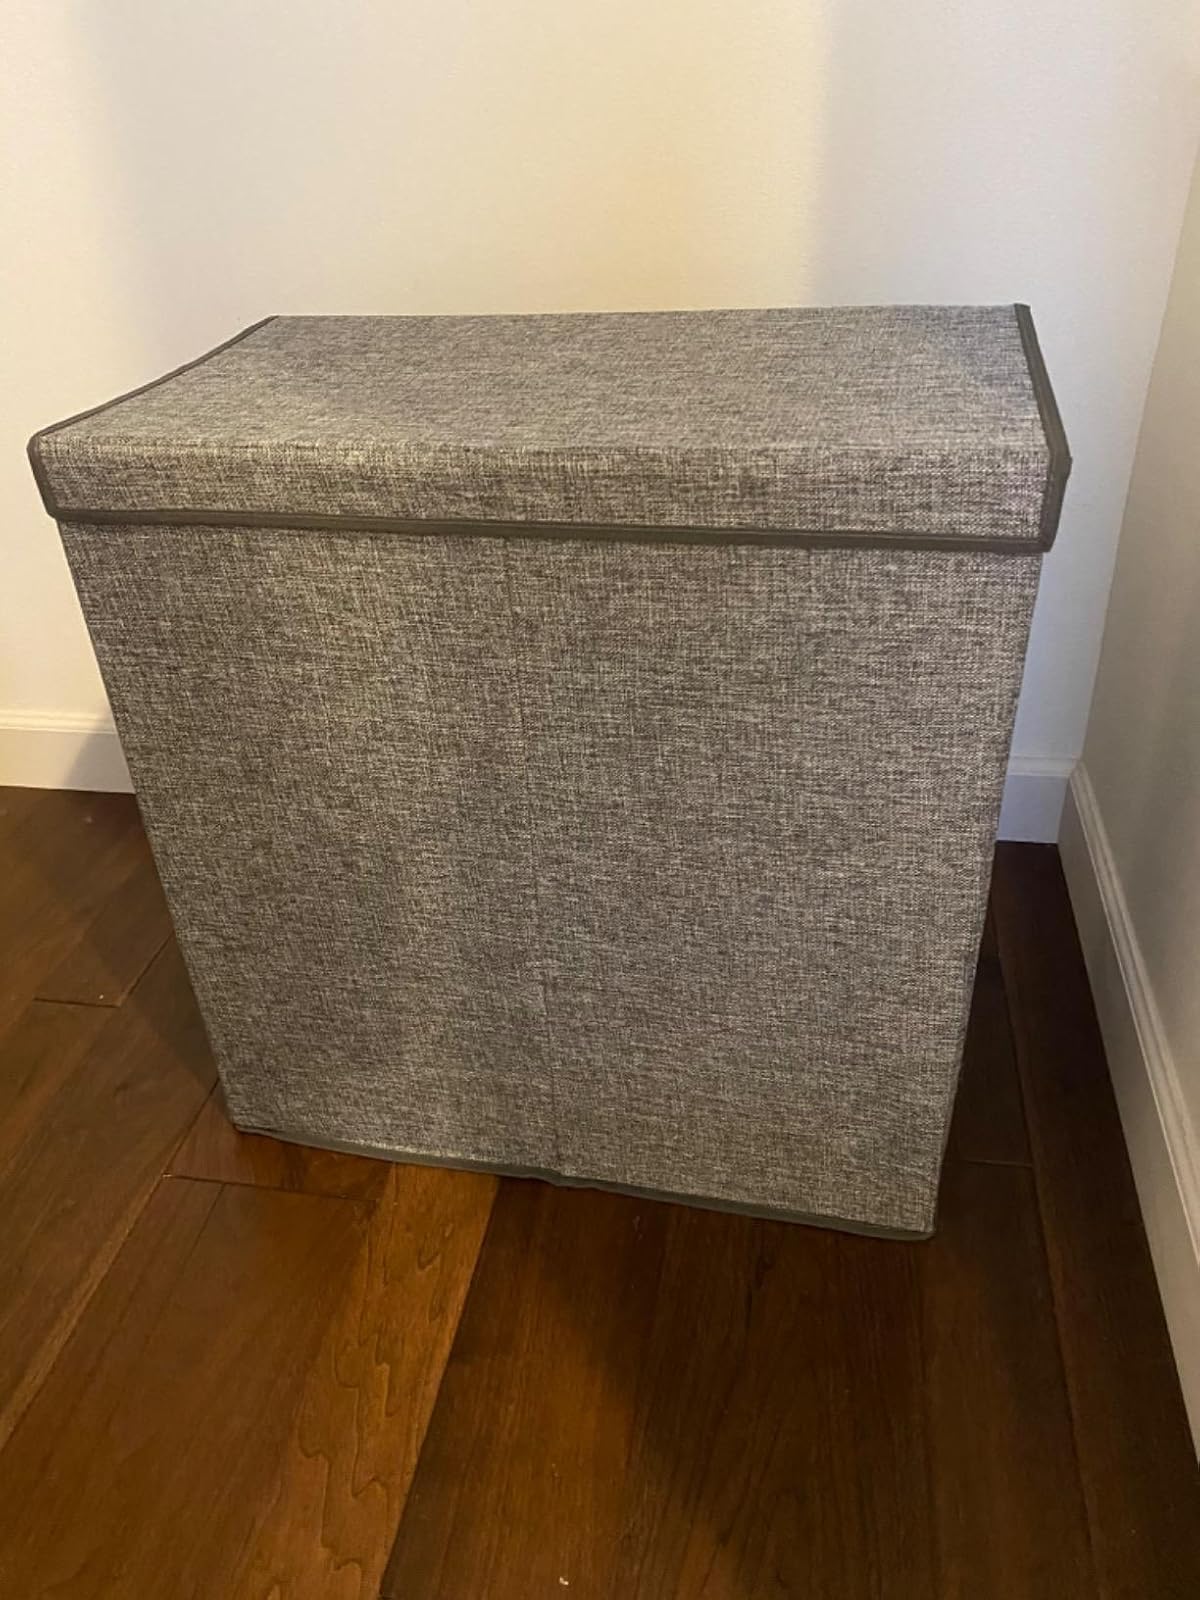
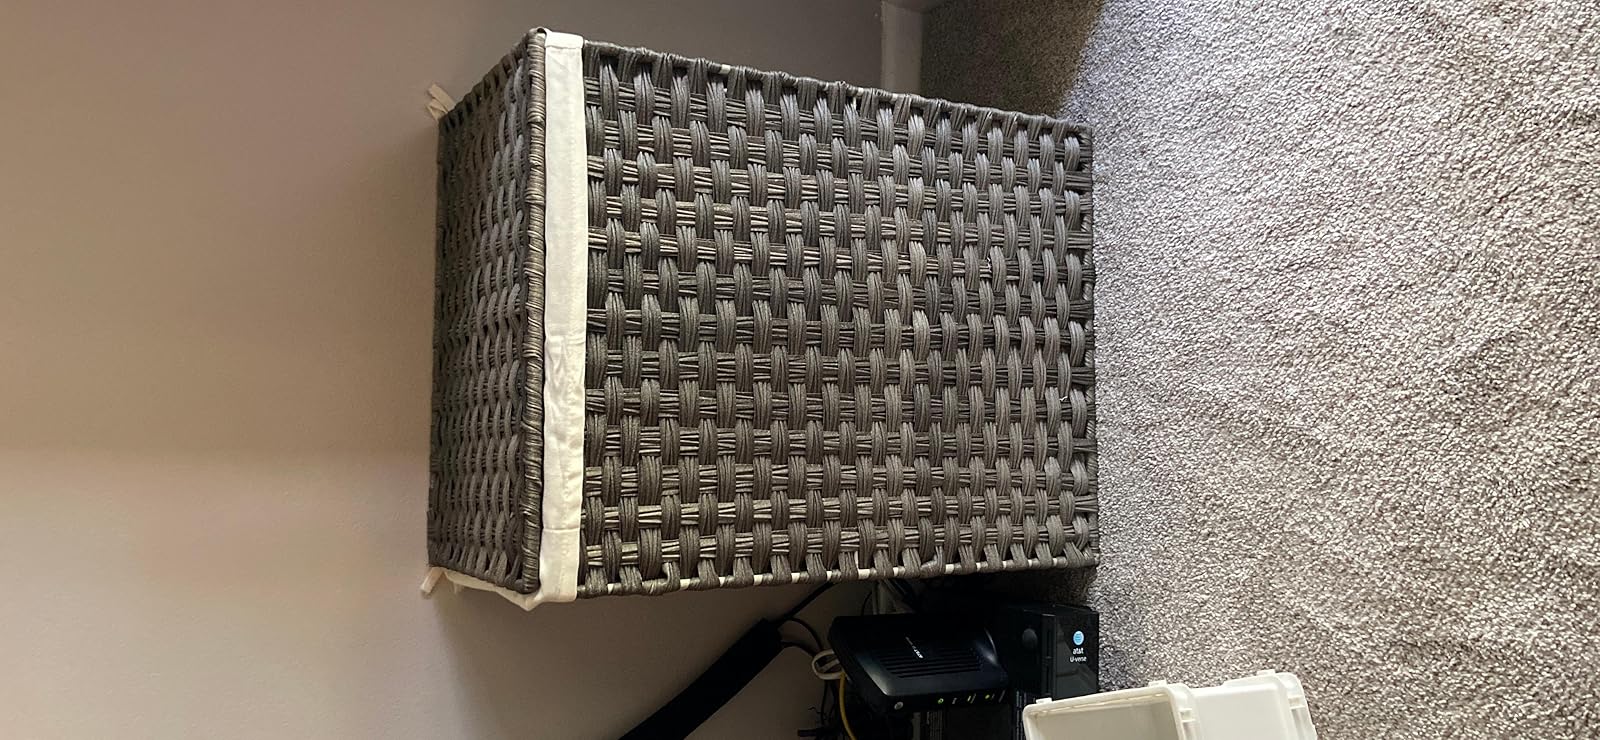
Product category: items_hamper
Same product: no